Answer in natural language. How many TVStands are visible in the scene? Choose between the following options: 1, 4, 2, 3 or 0
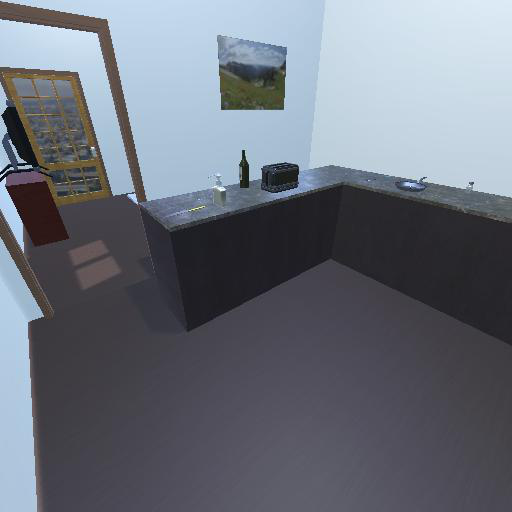
<answer>1</answer>